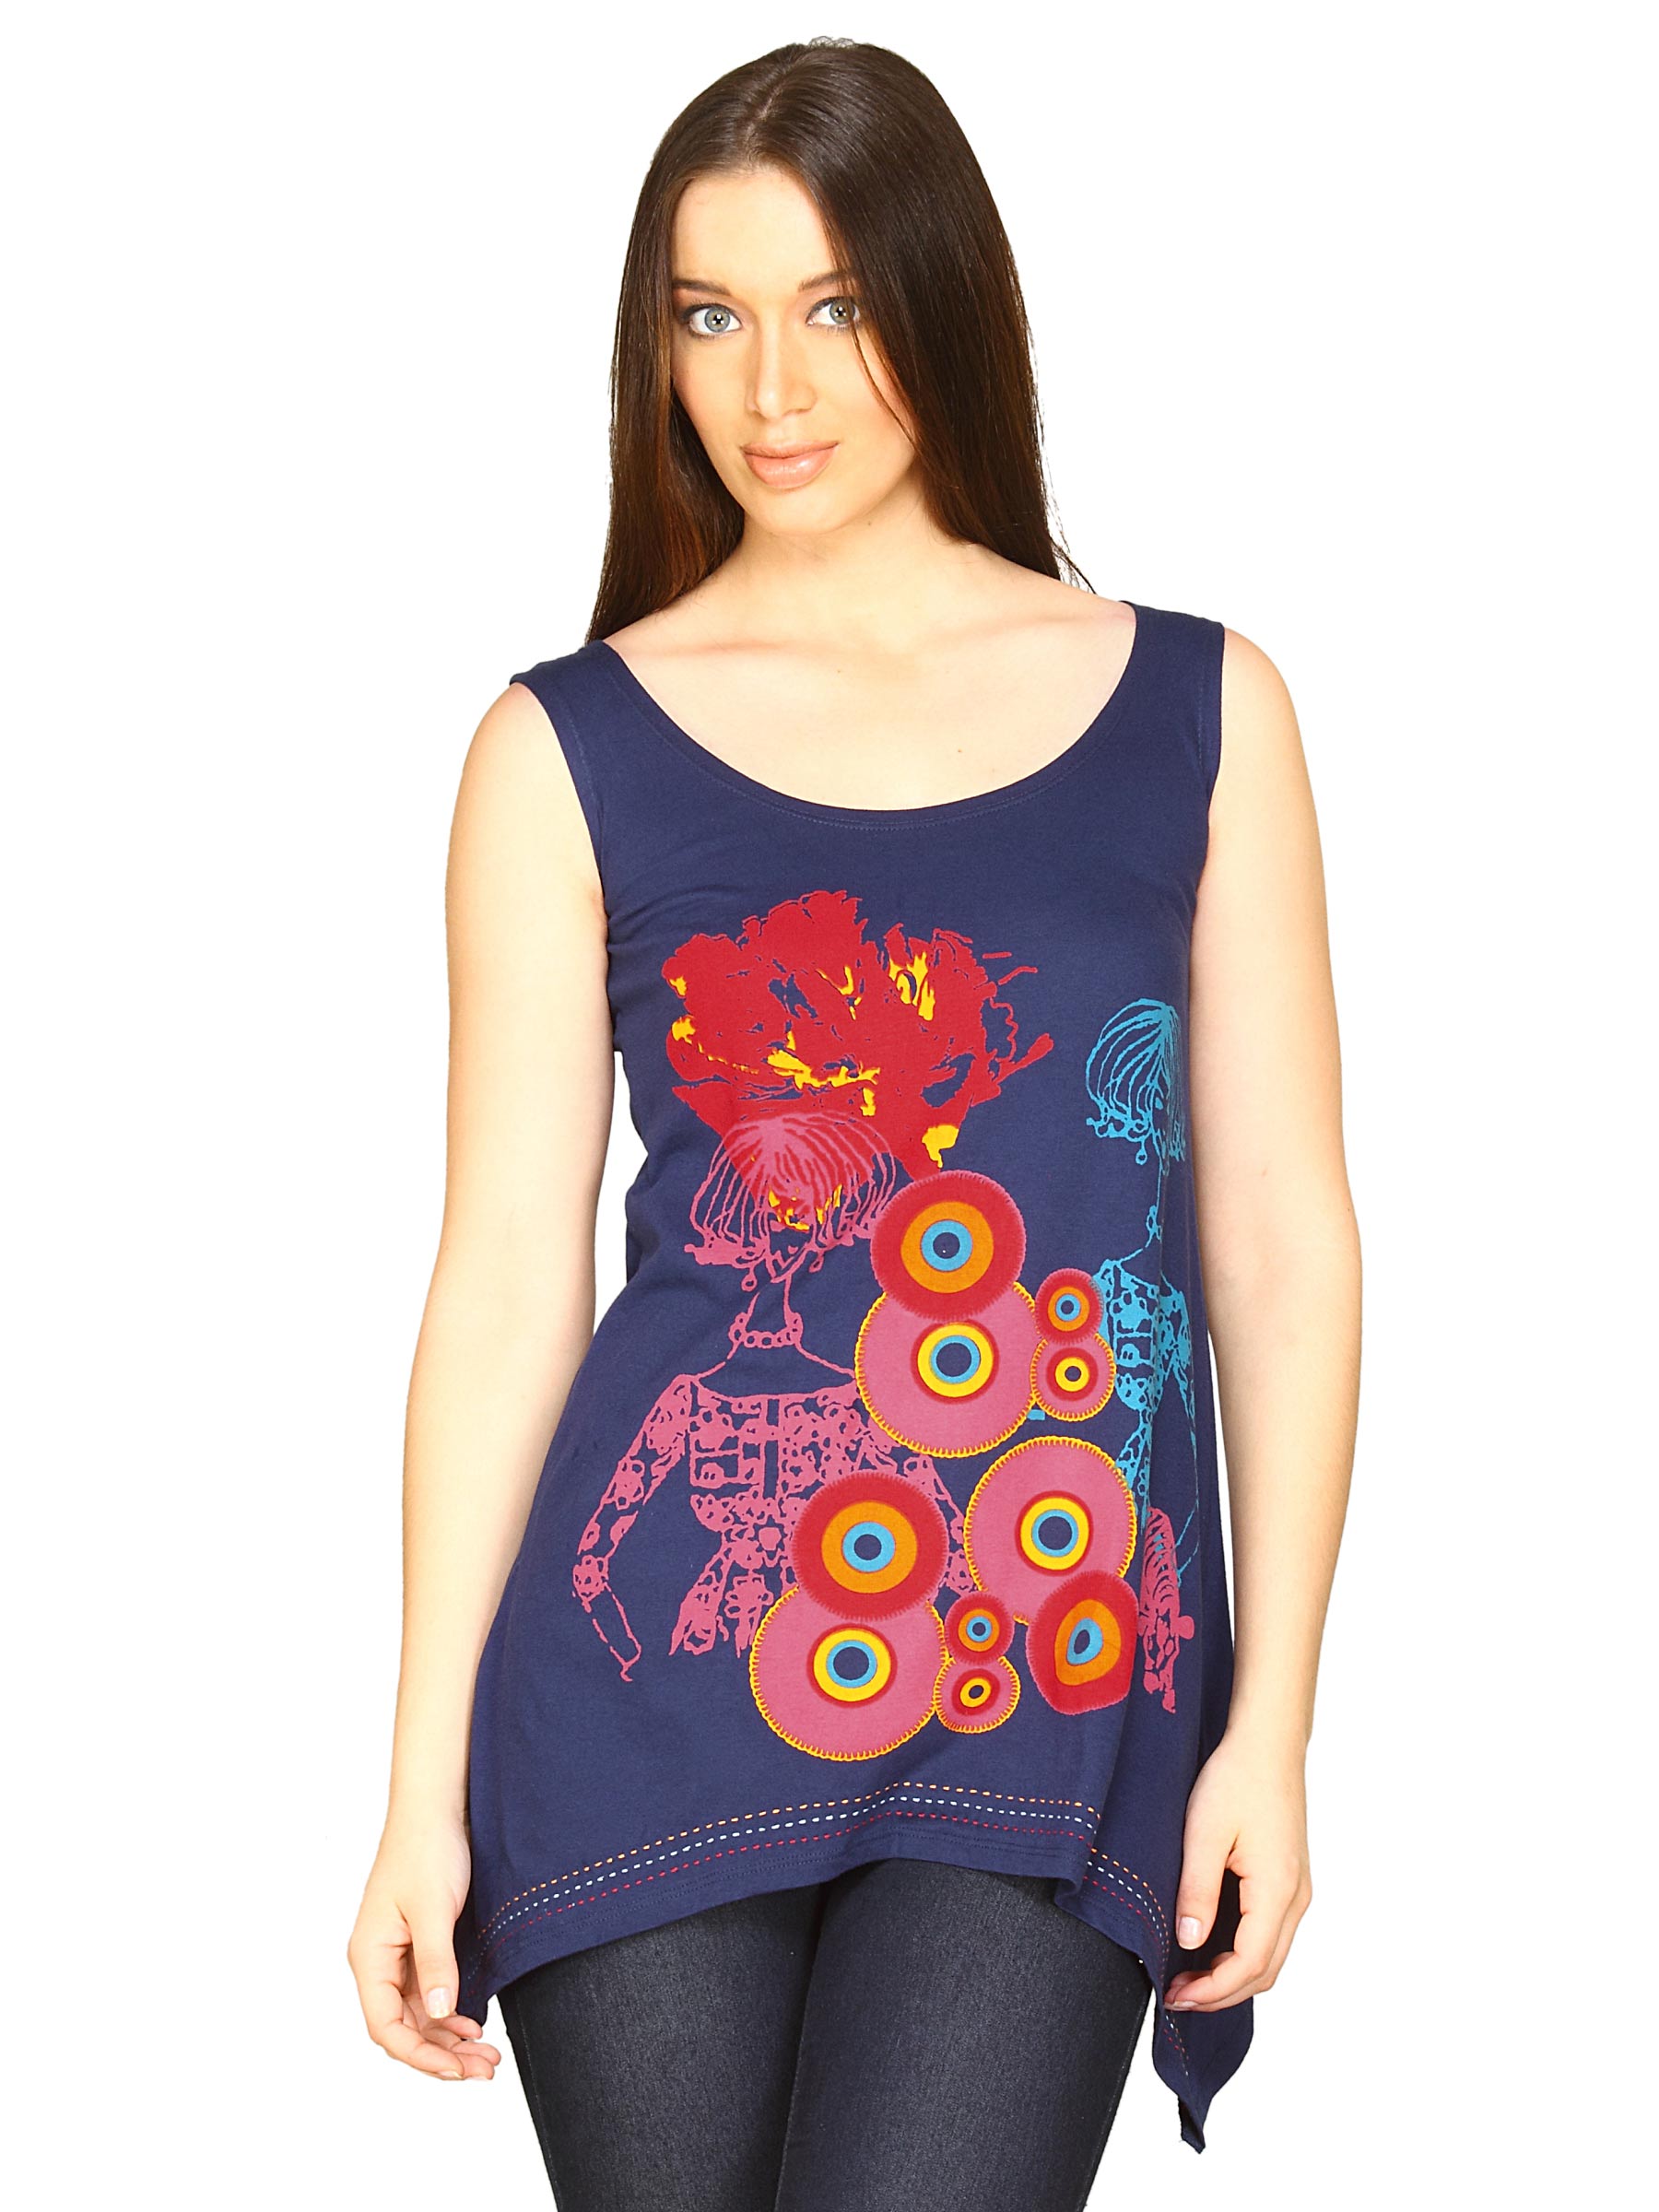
Jealous 21 Women Navy Blue Top
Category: Apparel / Topwear / Tops
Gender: Women
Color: Navy Blue
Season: Summer 2011
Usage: Casual